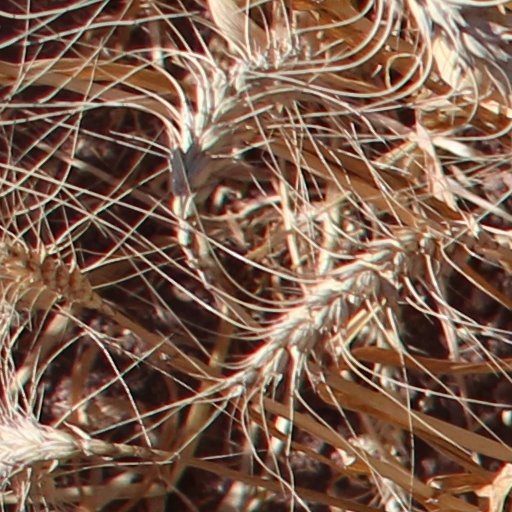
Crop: wheat